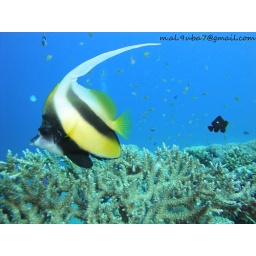
black and white butterfly fish (Longfin pennantfish) and Domino Damsel Fish in aqaba